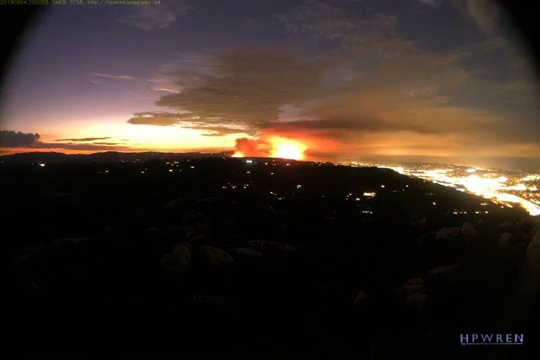
Fire: no
Smoke: yes